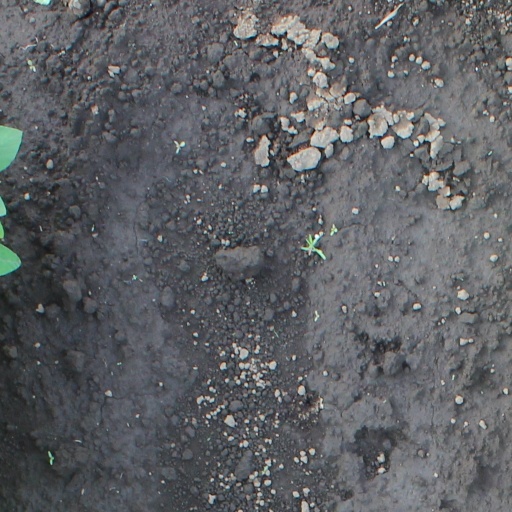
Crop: soybean